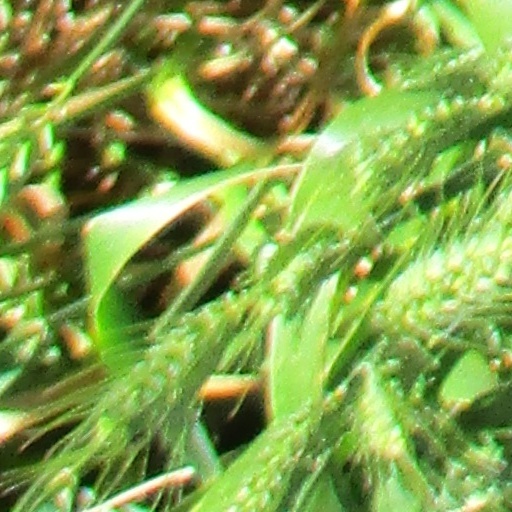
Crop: wheat